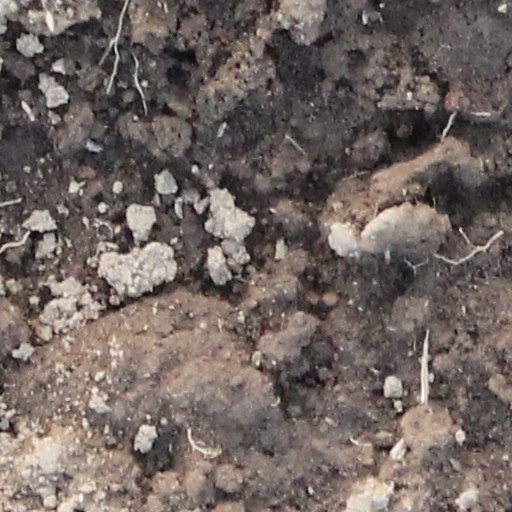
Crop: wheat